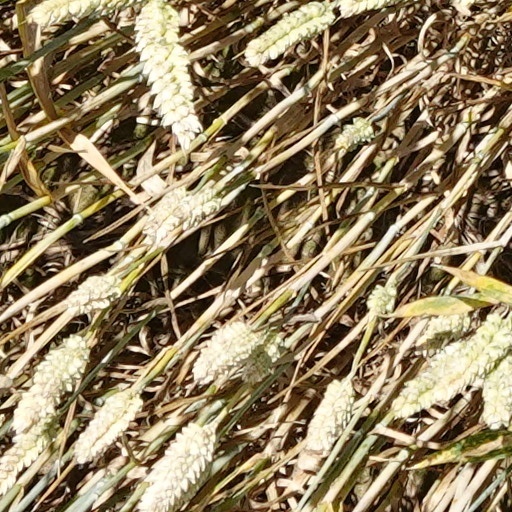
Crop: wheat